Rome

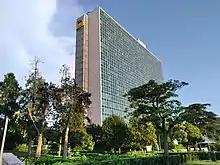
Palazzo Eni, in the EUR business district, is the headquarters of Eni, considered one of the world's oil and gas "supermajors".

Public parks and nature reserves cover a large area in Rome, and the city has one of the largest areas of green space among European capitals. The most notable part of this green space is represented by the large number of villas and landscaped gardens created by the Italian aristocracy. While most of the parks surrounding the villas were destroyed during the building boom of the late 19th century, some of them remain. The most notable of these are the Villa Borghese, Villa Ada, and Villa Doria Pamphili. Villa Doria Pamphili is west of the Gianicolo hill, comprising some . The Villa Sciarra is on the hill, with playgrounds for children and shaded walking areas. In the nearby area of Trastevere, the Orto Botanico (Botanical Garden) is a cool and shady green space. The old Roman hippodrome (Circus Maximus) is another large green space: it has few trees but is overlooked by the Palatine and the Rose Garden ('roseto comunale'). Nearby is the lush Villa Celimontana, close to the gardens surrounding the Baths of Caracalla. The Villa Borghese garden is the best known large green space in Rome, with famous art galleries among its shaded walks. Overlooking Piazza del Popolo and the Spanish Steps are the gardens of Pincio and Villa Medici. There is also a notable pine wood at Castelfusano, near Ostia. Rome also has a number of regional parks of much more recent origin, including the Pineto Regional Park and the Appian Way Regional Park. There are also nature reserves at Marcigliana and at Tenuta di Castelporziano.